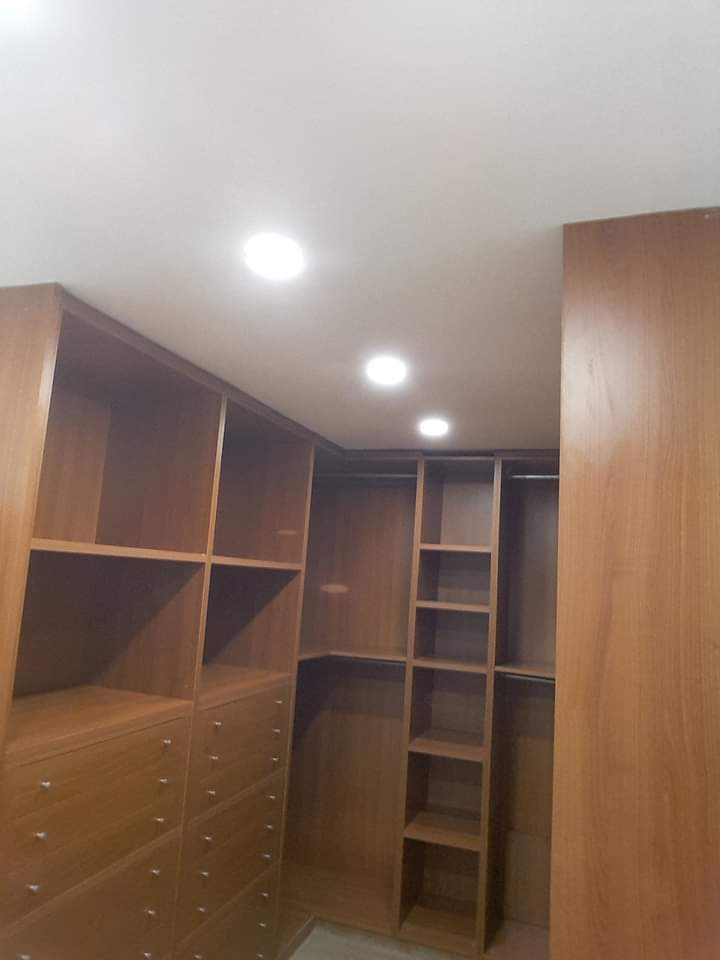
Nataal bii de nataal la boo xam ne ab ab am mangasin. Mangasin bi nag ab coiffeuse la, coiffeuse bi biir bi daa sokolaa lépp daa sokolaa daa am i sokolaa am yu weex waaw. Daa am ay tiruwaal ak yépp ba noppi mu sokolaa.